Marovany

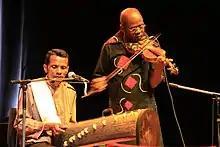
Marovany and violin player

The marovany (formerly spelled marouvane) is a suitcase shaped, wooden, type of box zither from Madagascar, used in Malagasy music. It is strung on both sides with metal strings. The player plucks the strings with both hands, often with rapid alternation. This often creates complex rhythmic patterns, typical of Malagasy music. It is tuned in sequences of thirds. The instrument is commonly used in rituals and spiritual gatherings.